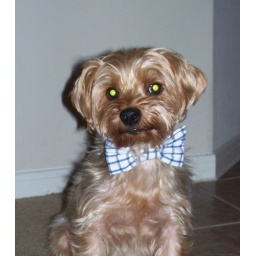
cute puppy in blue plaid bowtie